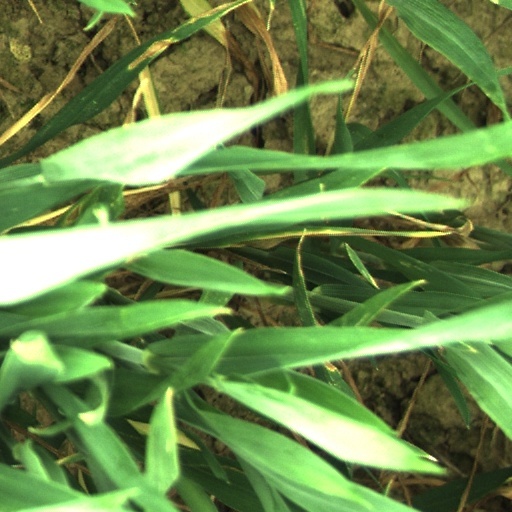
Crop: wheat